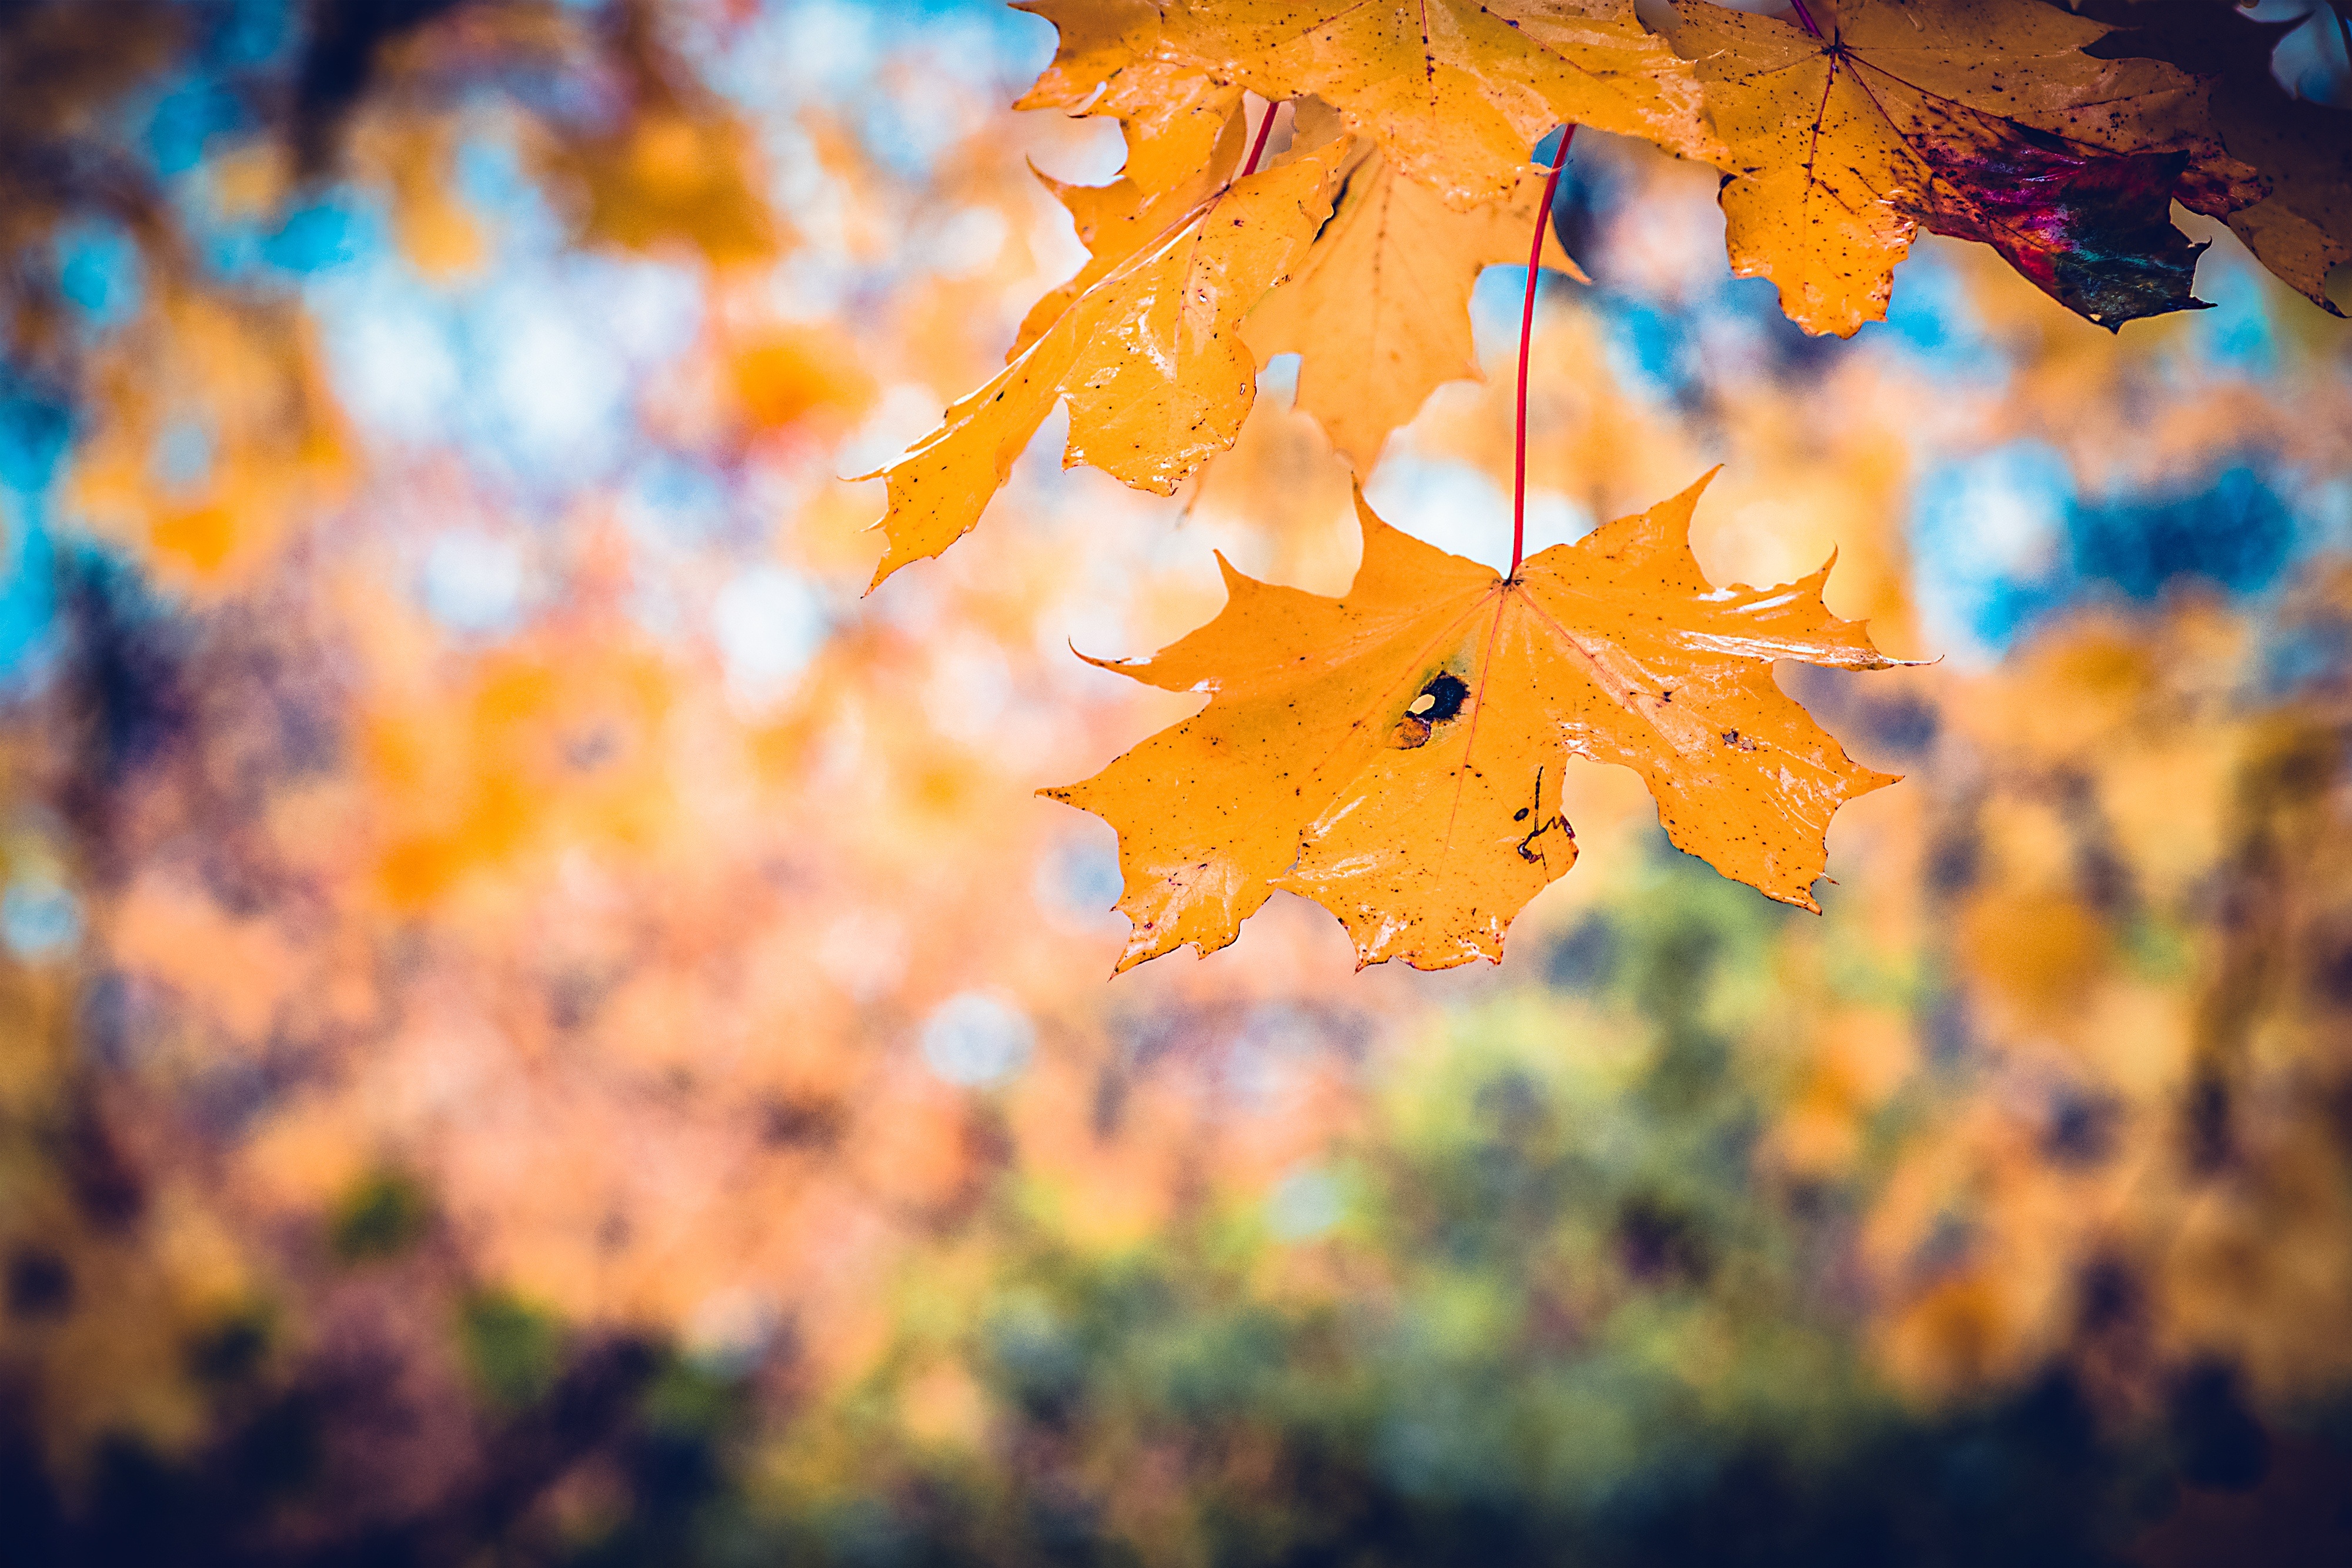
tree, nature, branch, plant, sunlight, leaf, fall, flower, environment, foliage, orange, golden, reflection, red, color, autumn, park, brown, colorful, yellow, season, maple tree, maple leaf, leaves, outdoors, september, november, october, autumn leaves, fall leaves, macro photography, woody plant